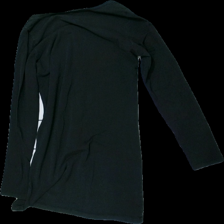
View: back
Type: Top
Category: Ladies
Brand: Lager 157
Colors: Black
Material: 100% cotton
Cut: Regular, C-collar, Long
Size: M
Season: All
Price range: <50
Recommended usage: Reuse
Comment: Slightly washed out